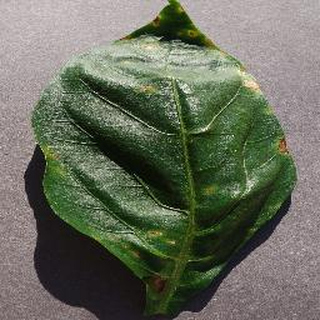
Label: bell_pepper_bacterial_spot